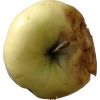
Label: Apple hit 1